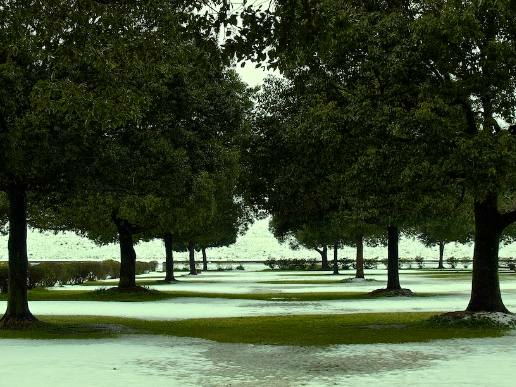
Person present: No